J. Quinn Brisben

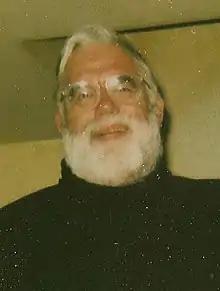
Brisben in 1992

John Quinn Brisben (September 6, 1934 – April 17, 2012) was an American teacher, author, and political activist from Chicago, Illinois. Brisben was on the Socialist Party USA's presidential ticket twice. He was the party's vice-presidential nominee in 1976 alongside former Milwaukee mayor Frank P. Zeidler. In 1992, he returned to SPUSA's ticket when he ran as a candidate for president of the United States.